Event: Nepal Earthquake
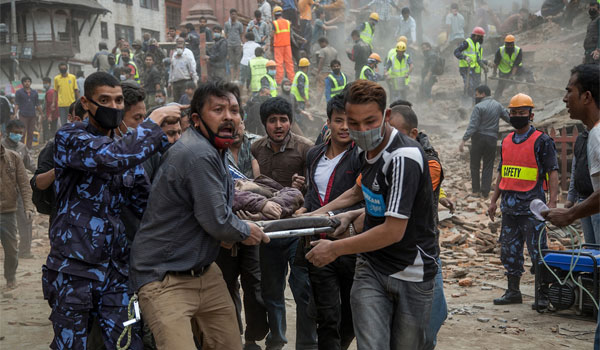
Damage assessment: damage